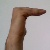
The image shows a hand gesture representing a space in Indian Sign Language.